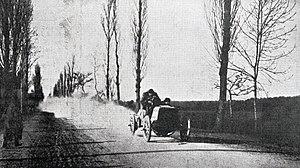
Maurice Farman, vainqueur du Grand Prix du Sud-Ouest en février 1901 sur Panhard.
Le premier Grand Prix automobile a été le Grand Prix de France en 1906 qui s'est tenu sur circuit, mais les premières compétitions automobiles ont débuté à partir de 1894.
Le Grand Prix automobile de Pau est une épreuve de course automobile disputée chaque année sur le Circuit de Pau-Ville, tracée dans les rues de Pau, dans le département des Pyrénées-Atlantiques, en France.